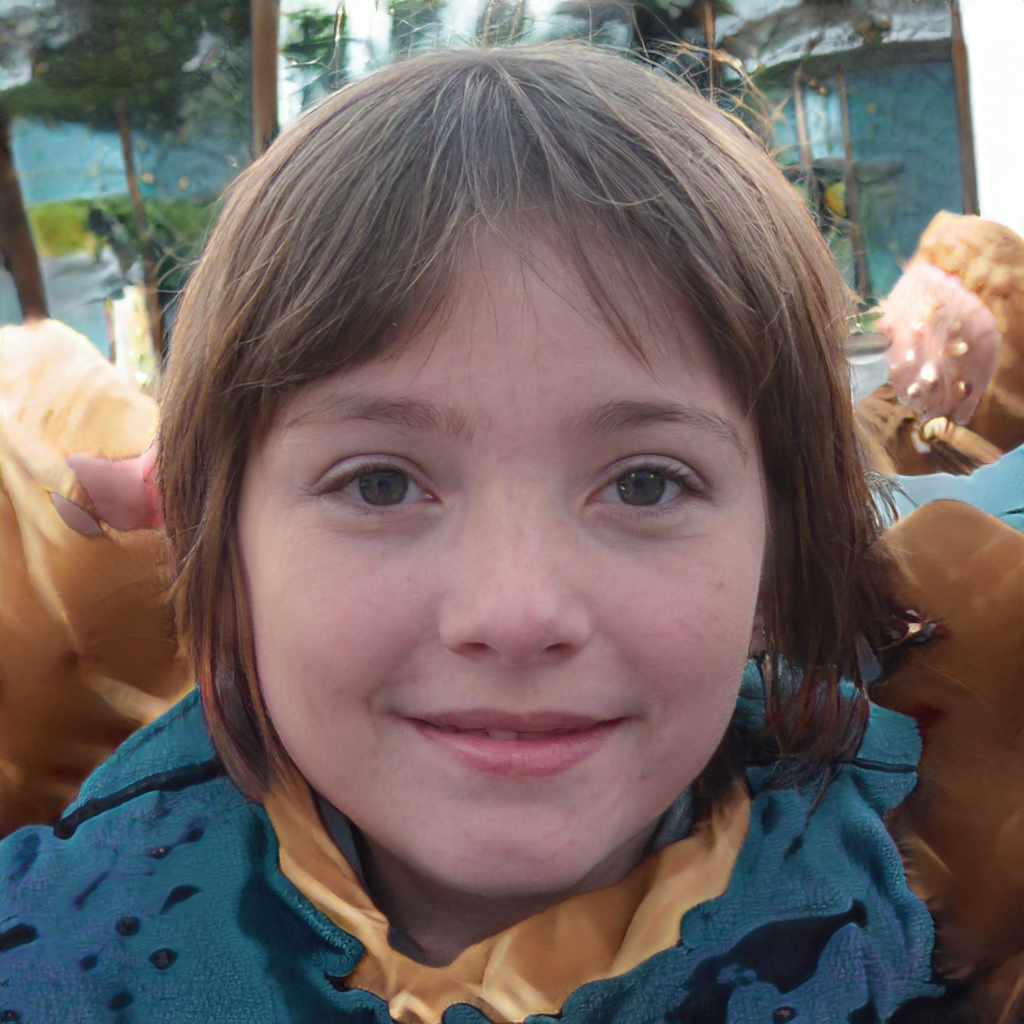
Label: Colored